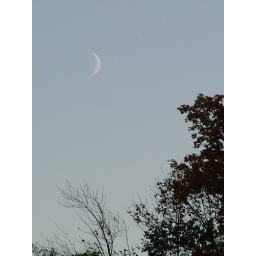
Moon Sliver in a blue sky